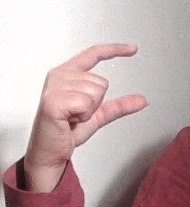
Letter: dal